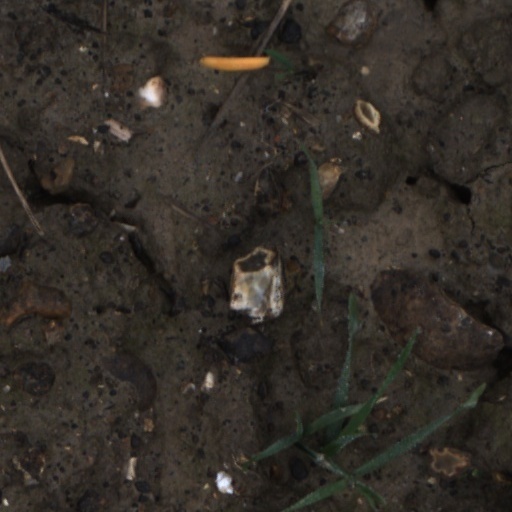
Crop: wheat